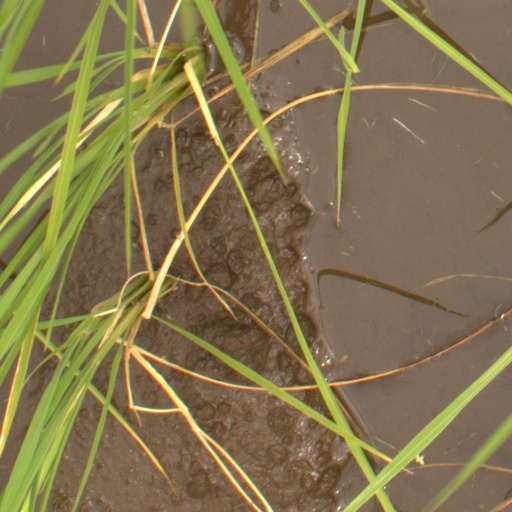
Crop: rice